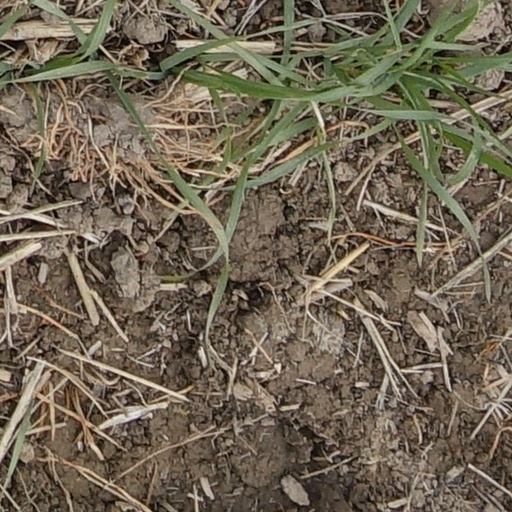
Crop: wheat